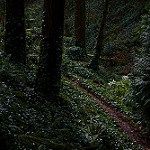
Label: forest